Guelph United F.C.

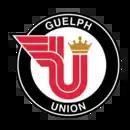
Guelph Union logo

Guelph Union was founded by the Guelph Soccer Club to join the League1 Ontario women's division for the 2021 season. They became the city's first ever women's semi-professional sports team. The women's team initially existed as a separate entity from the men's team, although they merged into one entity (while retaining the Union name for the women's team for 2023, before switching to United in 2024) in January 2023, as the women's team was potentially going to leave the city, as they would not be returning under the Guelph SC banner. Prior to this the Guelph Soccer Club had fielded four teams in the Ontario Women's Soccer League. They made their debut in the 2021 Summer Championship season on July 22, 2021, defeating Darby FC 1-0. The club partnered with the Children’s Foundation of Guelph and Wellington as their charitable partner, donating fifty percent of the revenue from their ticket sales to the organization. In their debut season, they participated in the short-season Summer Championship division, finishing with a perfect 6-0 record to win the division. In 2022, they began playing in the main division (after opting to play in the short-season division in 2021 due to the COVID-19 pandemic), winning their debut match 1-0 over Darby FC. They finished their inaugural season in the main division in 13th place. For the 2024 season, the Union rebranded to United to match the men's side.